6th Anti-Aircraft Brigade (United Kingdom)

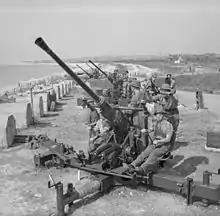
Bofors guns at a South Coast anti-Diver battery, August 1944.

There were further radical reorganisations of the Diver defences in August and through the autumn of 1944, giving the brigade the following composition: